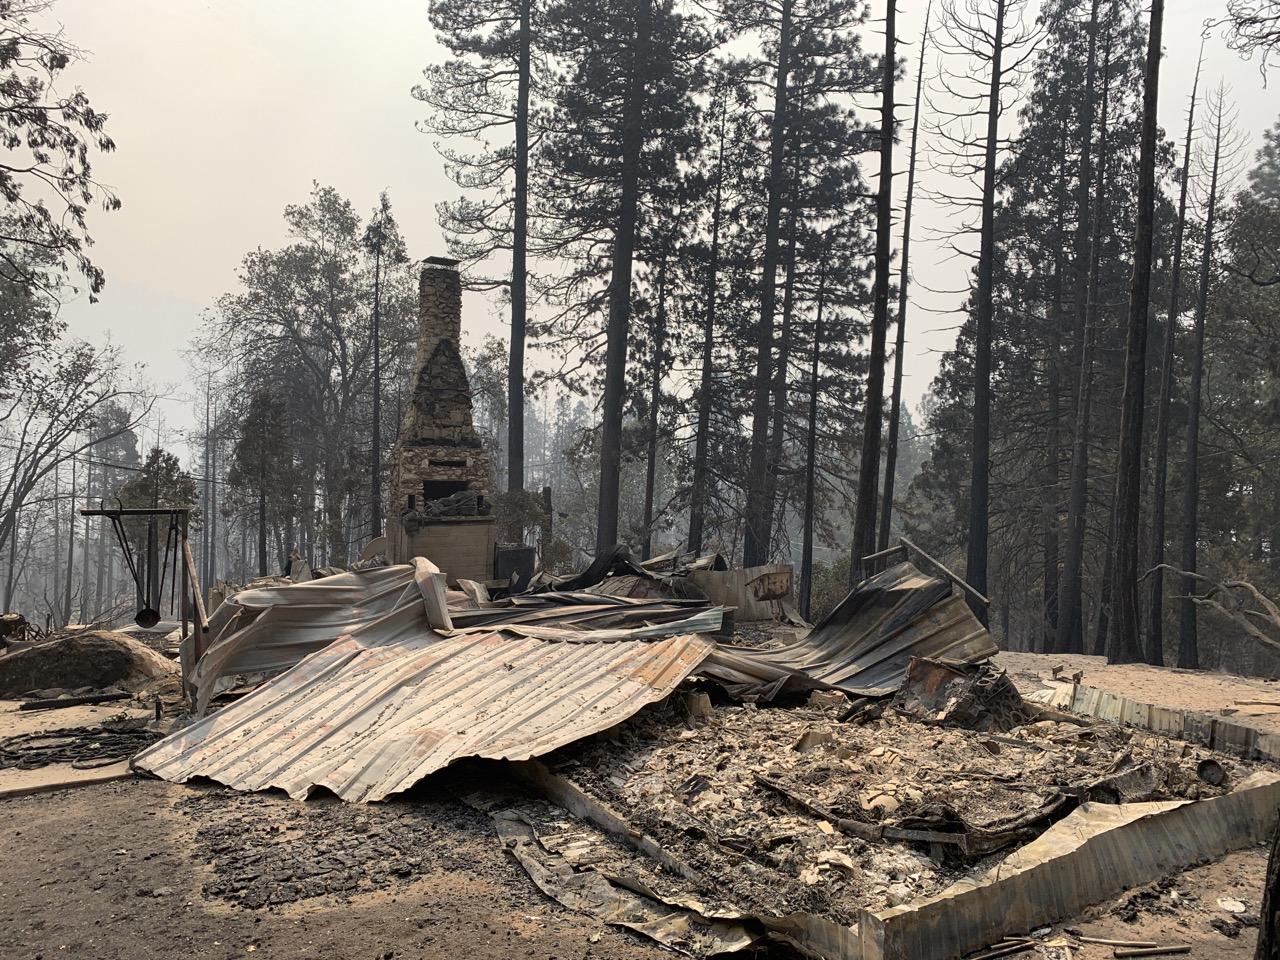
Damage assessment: destroyed